Norman S. Dike

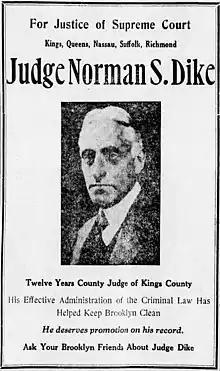
Campaign Ad for Dike from 1918

In 1920, he was elected to the New York Supreme Court, where he served until retirement in 1932, when he reached the age limit. As a judge, Dike was known for his severity towards criminals and belief in punishment as a deterrent. After retirement he became referee for the second Judicial District of the New York Supreme Court.